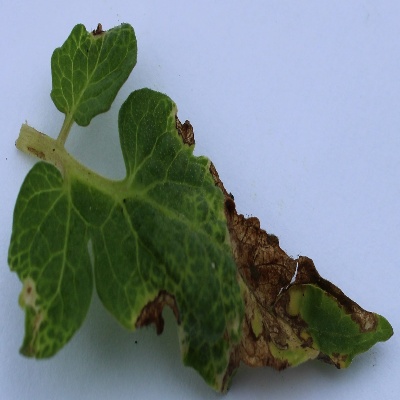
Crop: Tomato
Condition: septoria leaf spot